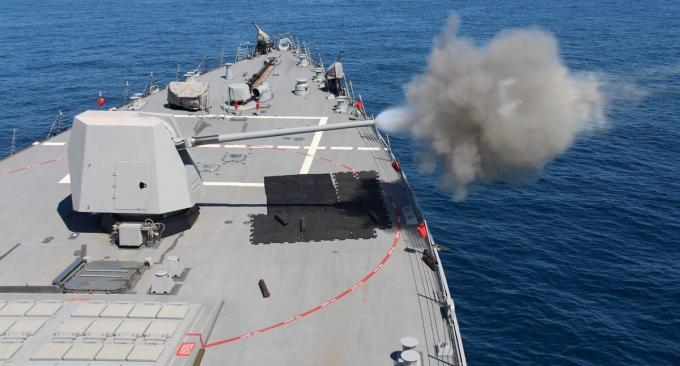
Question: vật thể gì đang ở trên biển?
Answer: một chiếc tàu chiến